55th (West Lancashire) Division

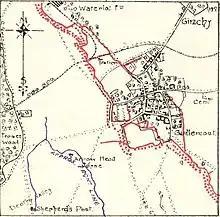
The division's positions in the Guillemont sector. British positions are shown in blue, and the German positions in red.

In November 1915, the Army Council authorised the reformation of the division in France, and provided a new designation: the 55th (West Lancashire) Division. Beginning on 3 January 1916, the division's former units assembled near Hallencourt. This included the arrival of the North Lancashire Brigade, which had been renumbered as the 164th Brigade in 1915. The Liverpool and South Lancashire Brigades were reformed, but numbered as the 165th and the 166th Brigades respectively. On 27 January 1916, the reformation was completed, and Major-General Hugh Jeudwine was assigned as commander. These experienced troops were no longer completely made up of the men who had left in 1915, due to casualties and new drafts. By the end of March, the division was still 3,000 men under establishment. The division comprised three brigades: the 164th Brigade, consisting of the 1/4th Battalion, King's Own (Royal Lancaster Regiment) (1/4KORL), the 1/4th Battalion, Loyal North Lancashire Regiment (1/4LR), the 2/5th Battalion, Lancashire Fusiliers (2/5LF) and the 1/8th (Irish) Battalion, King's (Liverpool Regiment) (Liverpool Irish); the 165th Brigade consisted of the 1/5th Battalion, King's (Liverpool Regiment) (1/5KR), the 1/6KR, the 1/7KR, and the 1/9KR; and the 166th Brigade consisted of the 1/10th (Scottish) Battalion, King's (Liverpool Regiment) (Liverpool Scottish), the 1/5th Battalion, the South Lancashire Regiment (1/5SL), the 1/5th Battalion, King's Own (Royal Lancaster Regiment) (1/5KORL) and the 1/5th Battalion, Loyal North Lancashire Regiment (1/5LR). During 1916, Jeudwine adopted the Red Rose of Lancaster as the divisional emblem, to foster county pride in the division. The insignia inspired the creation of a poem that ended with "We win or die who wear the rose of Lancaster". This line was then adopted as the divisional motto.